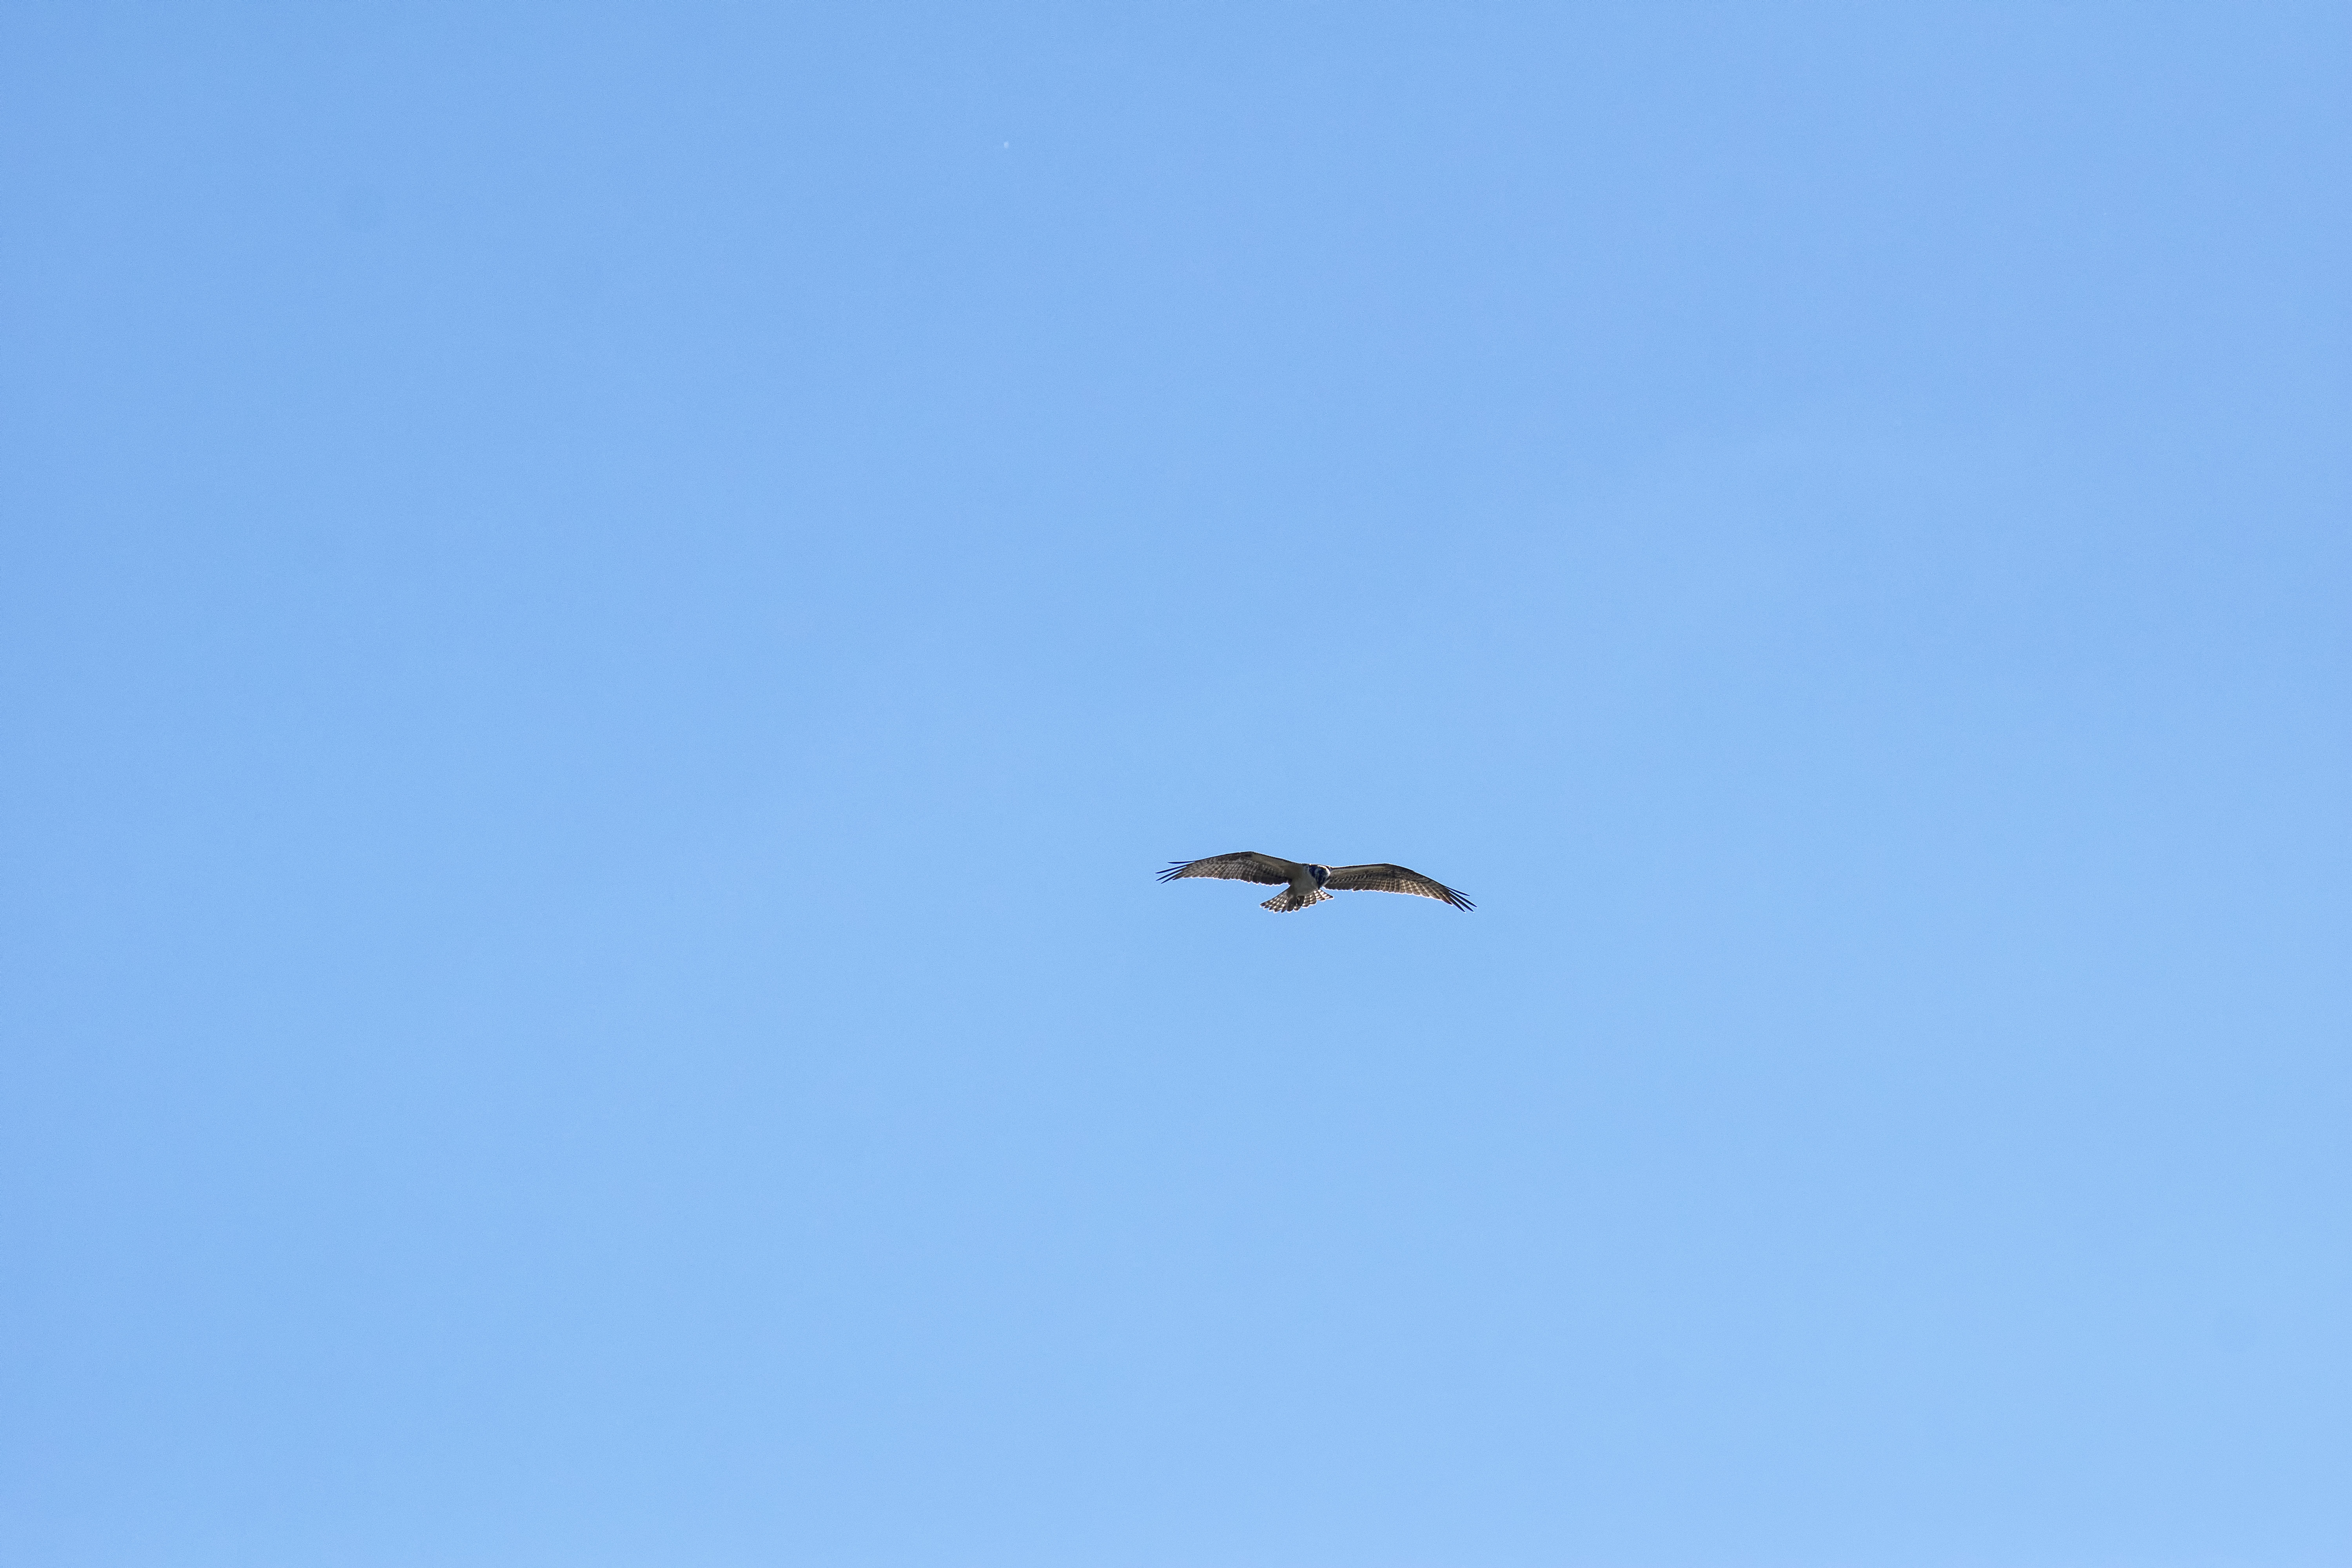
bird, wing, sky, flight, toy, parachute, canada, pcheur, quebec, osprey, sherbrooke, oiseau, balbuzard, atmosphere of earth, perching bird